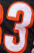
Number: 3